William Francis Cody

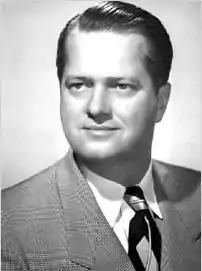

William Francis Cody (1916 – 1978) was an influential desert modern architect working in Palm Springs during the peak of the Modern Architecture Movement. Like many of the architects during the mid-20th century, Cody designed almost anything Palm Springs allowed him to; houses, cluster housing, churches, offices, restaurants, schools, hotels, and club houses. His residential projects illustrated simplicity of form, natural light, and large windows displaying a smooth connection between interior and exterior. Cody maintained a diverse practice in the Coachella Valley of California. His work included designing country clubs, residences, hotels, a library, and church projects in Palm Springs, Indian Wells, Rancho Mirage, Palm Desert, and in southern California, Arizona, Mexico, and Cuba.